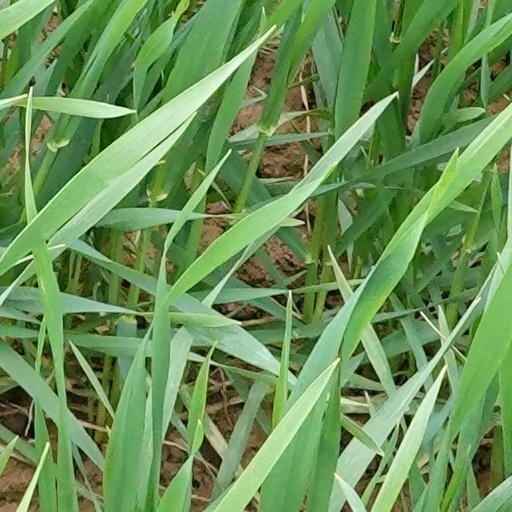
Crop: wheat